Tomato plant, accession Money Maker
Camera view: tilt-top (135 deg); turntable rotation: 180 degrees
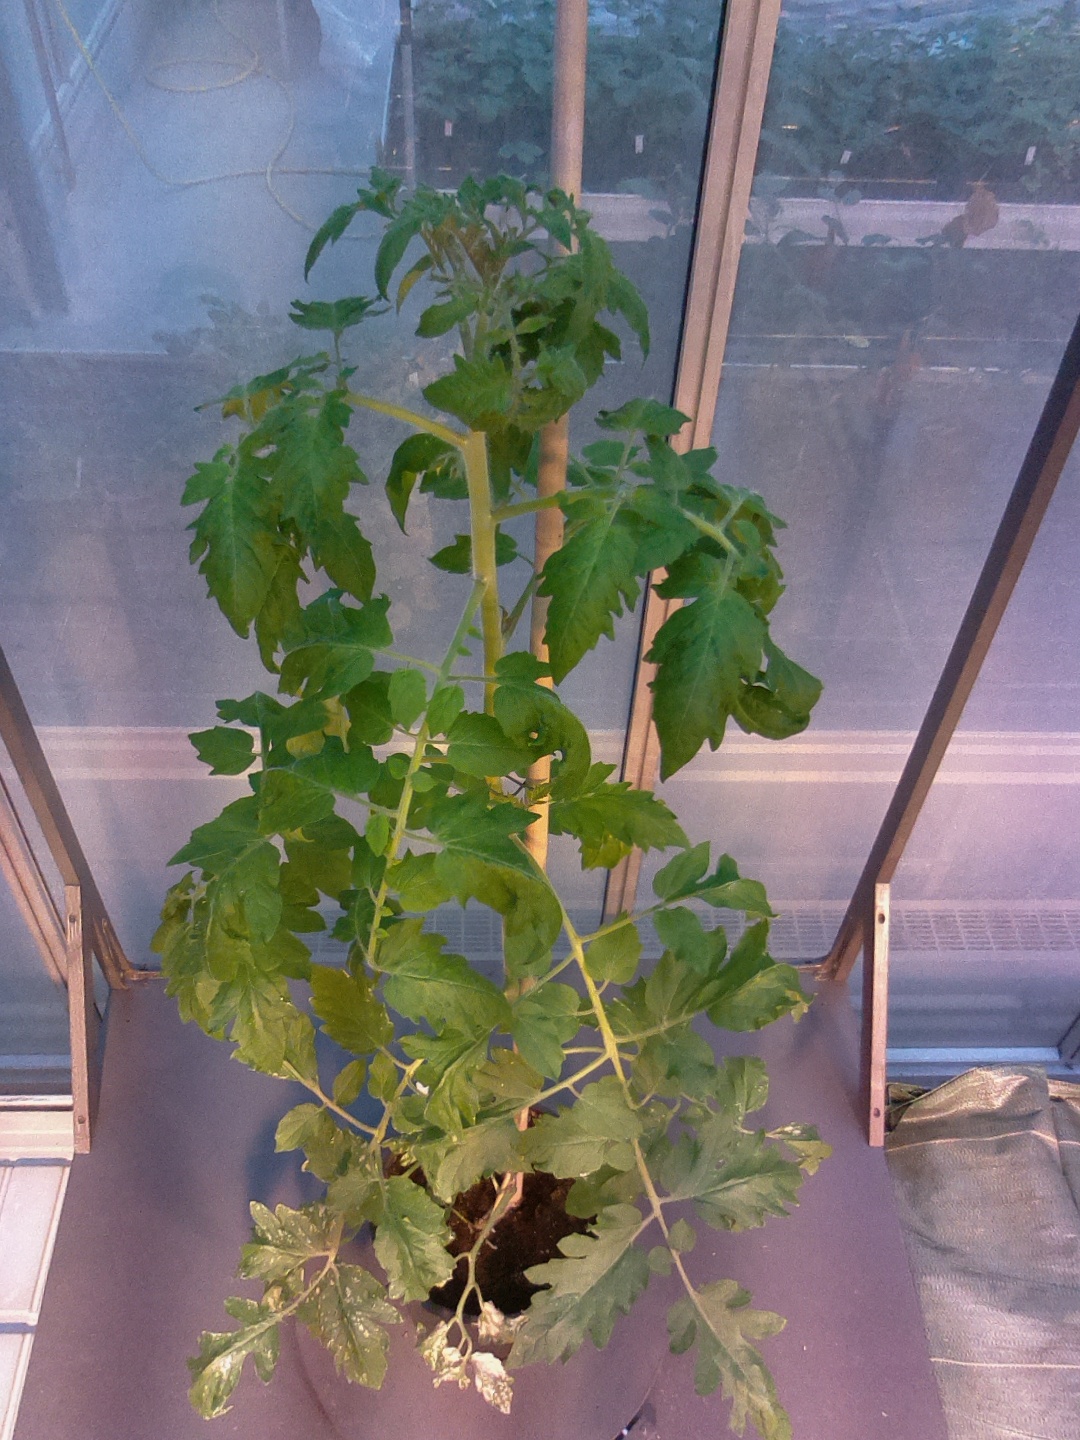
BBCH growth stage 63: 30%-40% of flowers open